Nazism

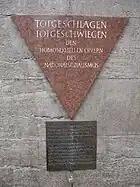
Berlin memorial to homosexual victims of the Holocaust: "Totgeschlagen – Totgeschwiegen" (Struck Dead – Hushed Up)

At the core of the Nazi ideology was the bio-geo-political project to acquire "Lebensraum" ("living space") through territorial conquests. The German Nazi Party supported German irredentist claims to Austria, Alsace-Lorraine, the region of Sudetenland, and the territory known since 1919 as the Polish Corridor. A major policy of the German Nazi Party was "Lebensraum" for the German nation based on claims that Germany after World War I was facing an overpopulation crisis and that expansion was needed to end the country's overpopulation within existing confined territory, and provide resources necessary to its people's well-being. Since the 1920s, the Nazi Party publicly promoted the expansion of Germany into territories held by the Soviet Union.